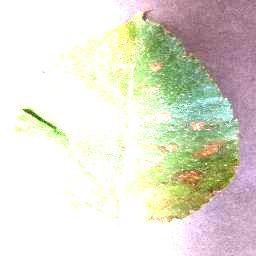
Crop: apple
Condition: cedar_rust